Coins of the Swiss franc

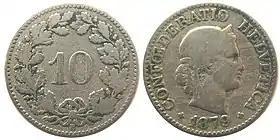
A ten-centimes/rappen coin from 1879. It holds the Guinness World Record for oldest original currency in circulation.

to Karl Friedrich Voigt of Munich (1800–1874) for the billon coins,